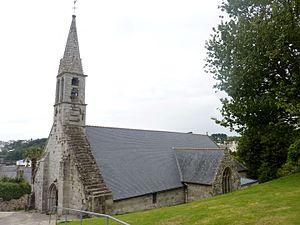
Douarnenez
Pouldavid-sur-Mer est une ancienne commune du Finistère créée en 1919 et rattachée à celle de Douarnenez en 1945.
Douarnenez [dwaʁnəne] est une commune française, située dans le département du Finistère en région Bretagne.
L'église Saint-Jacques de Pouldavid est un édifice religieux datant des XIVᵉ et XVᵉ siècles situé à Douarnenez dans le département français du Finistère.